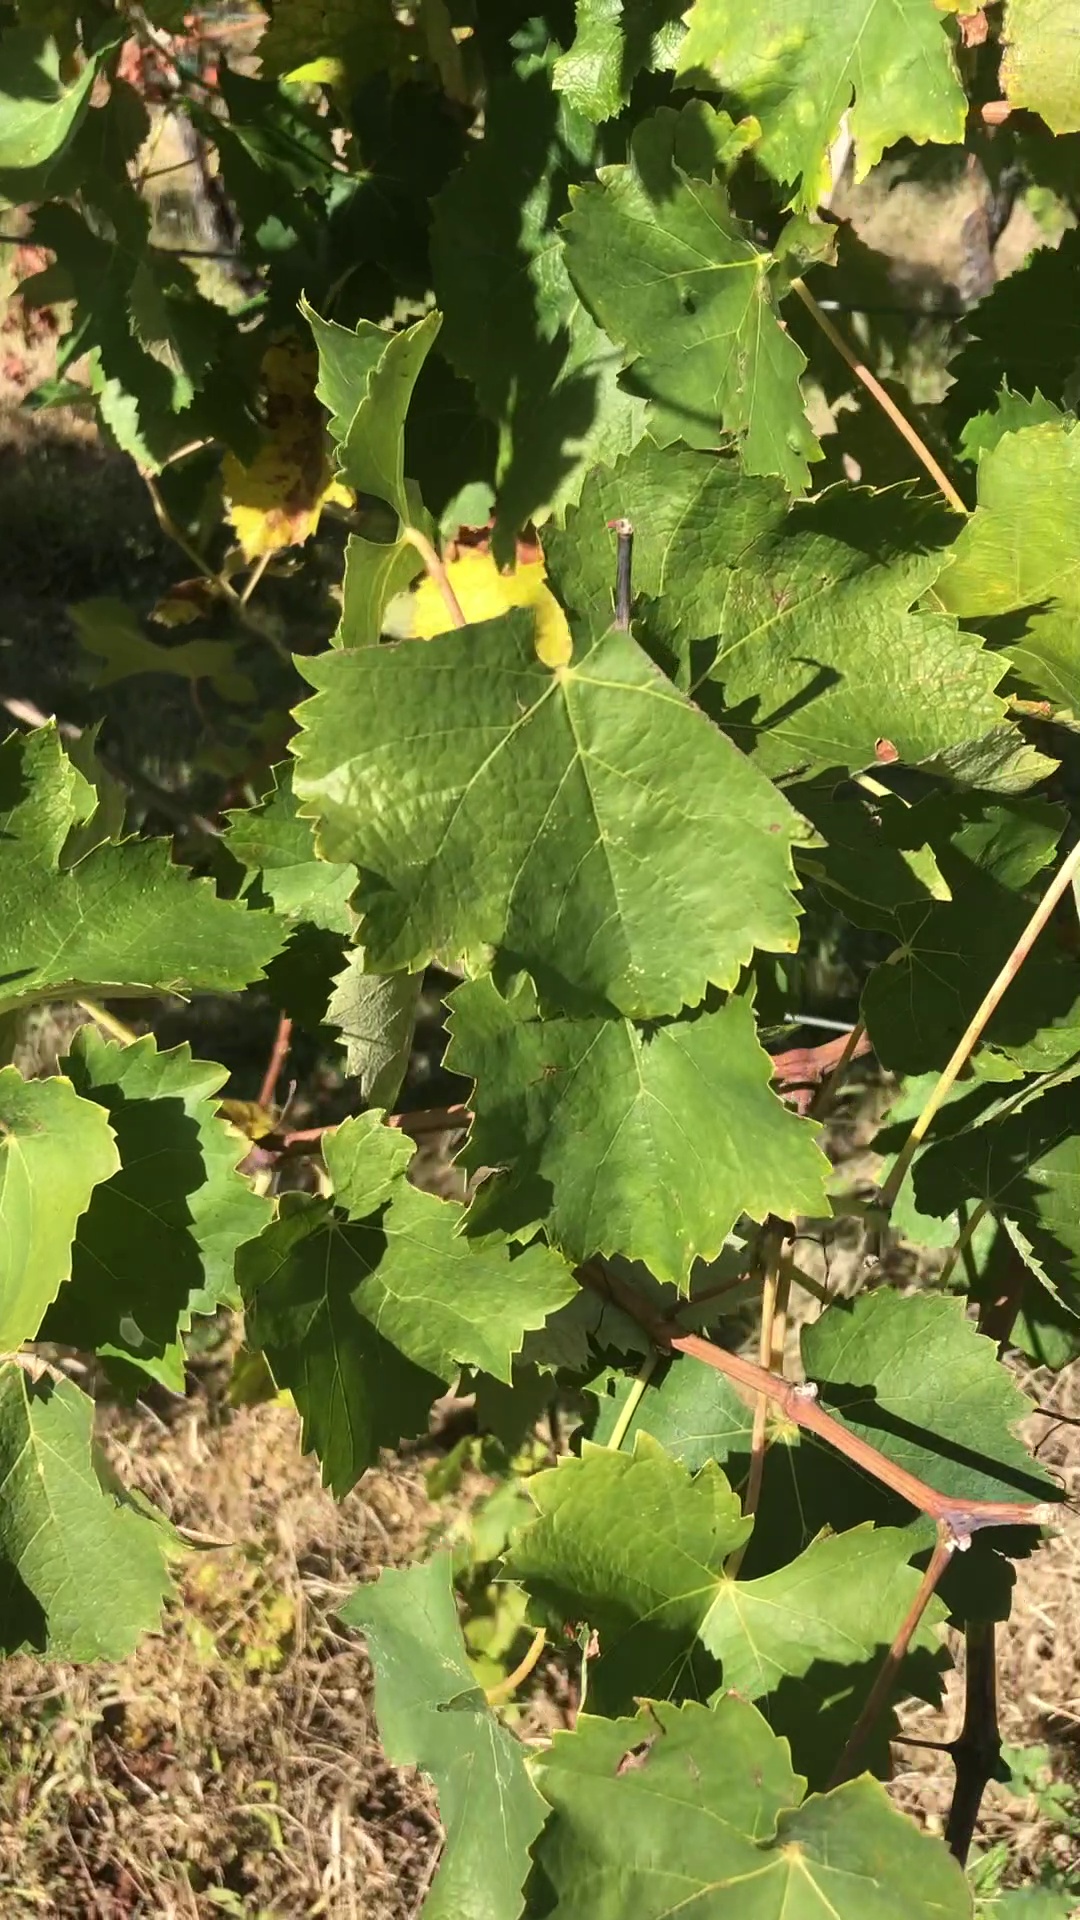
Label: healthy